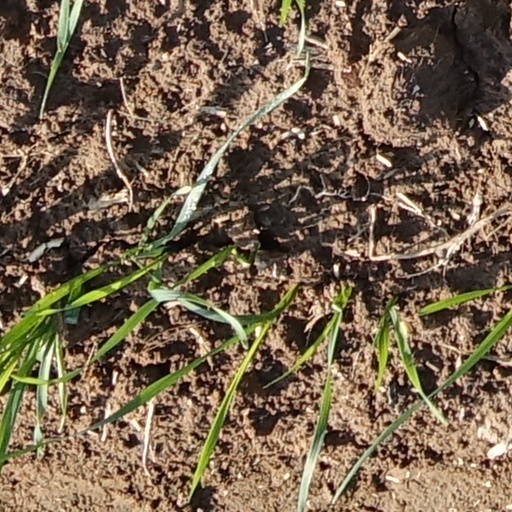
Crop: wheat